Music history of the United States in the 1970s

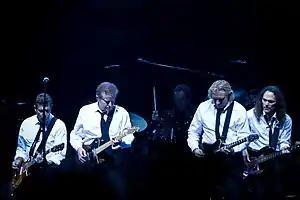
The Eagles

Country rock, formed from the fusion of rock music with country music, gained its greatest commercial success in the 1970s, beginning with non-country artists such as Bob Dylan, Gram Parsons and The Byrds. By the mid-1970s, Linda Ronstadt, along with other newer artists such as Emmylou Harris and The Eagles, were enjoying mainstream success and popularity that continues to this day. The Eagles themselves emerged as one of the most successful rock acts of all time, producing albums that included "Hotel California" (1976).